Kurt Vonnegut Sr.

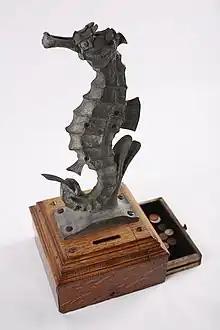
A Seahorse money box created by Vonnegut which served as the first monetary donation box for The Children's Museum of Indianapolis

Kurt Vonnegut (November 24, 1884 – October 1, 1957) was an American architect and architectural lecturer active in early- to mid-20th-century Indianapolis, Indiana. A member of the American Institute of Architects, he was partner in the firms of Vonnegut & Bohn, Vonnegut, Bohn & Mueller, and Vonnegut, Wright & Yeager. He designed several churches, banks, and became the in-house architect for Indiana Bell and Hooks Drug stores (prior to World War II), practicing extensively in the Art Deco style. He was the father of chemist Bernard Vonnegut and author Kurt Vonnegut Jr.